Captain America: The Winter Soldier

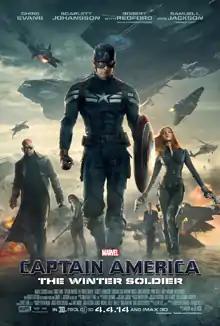
Theatrical release poster

Captain America: The Winter Soldier is a 2014 American superhero film based on the Marvel Comics character Captain America, produced by Marvel Studios and distributed by Walt Disney Studios Motion Pictures. It is the sequel to "" (2011) and the ninth film in the Marvel Cinematic Universe (MCU). The film was directed by Anthony and Joe Russo from a screenplay by the writing team of Christopher Markus and Stephen McFeely. It stars Chris Evans as Steve Rogers / Captain America alongside Scarlett Johansson, Sebastian Stan, Anthony Mackie, Cobie Smulders, Frank Grillo, Emily VanCamp, Hayley Atwell, Toby Jones, Jenny Agutter, Robert Redford, and Samuel L. Jackson. In the film, Rogers joins forces with Natasha Romanoff (Johansson) and Sam Wilson (Mackie) to uncover a conspiracy within the spy agency S.H.I.E.L.D. while facing a mysterious assassin known as the Winter Soldier (Stan).